Splendor: A Luxe Novel

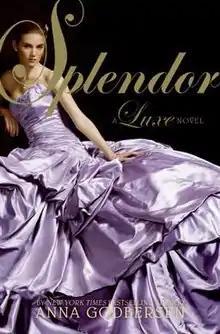
Cover of American hardcover

Splendor is a young adult novel by Anna Godbersen in The Luxe series. The book is the fourth and final book in the series, and was published on October 27, 2009.